Adwaith

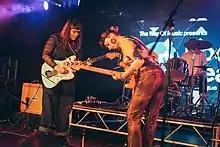
Adwaith playing in Rockaway 2020

In December 2017 the band were announced as recipients of BBC Cymru Wales and Wales Art Council funding under the Horizons Gorwelion scheme, receiving part of the £35,000 fund shared among contemporary independent Welsh musicians. That same month, the group launched their debut music video, "FEMME", which combined a "jangly C86 indie pop sound" with the "cheeky and bold [video] with an important message". The band were named as part of the 12 name shortlist for the 2018 edition of Horizons Gorwelion.